Main campus of the Georgia Institute of Technology

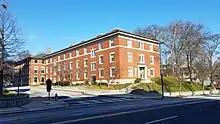
Swann Building as seen from North Avenue

Located at the corner of Cherry Street and North Avenue on Central Campus, the Daniel Guggenheim Aerospace (formerly Aeronautics) Building was constructed in 1931 at a cost of $91,088 as the first building for what is now the Daniel Guggenheim School of Aerospace Engineering. Both the school and the building were named after the Daniel Guggenheim Fund for the Promotion of Aeronautics, which funded the building's construction. The building is connected to the Montgomery Knight Building, another AE building. The building has 12,900 square-feet of classrooms, offices, and laboratories.